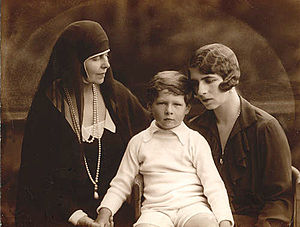
Mihai 1. af Rumænien / Første gang konge
Mihai med sin farmor, Dronning Marie, og mor, Prinsesse Helena.
Mihai eller Michael var Rumæniens sidste konge. Han var eneste søn af Carol 2. af Rumænien og dennes anden hustru, Helena af Grækenland. Faderen havde været gift inden og også fået en søn, men den daværende konge, Ferdinand 1. af Rumænien, annullerede ægteskabet, inden barnet blev født. Dermed menes Mihai at være eneste retmæssige arving, hvilket dog stadig omstrides.